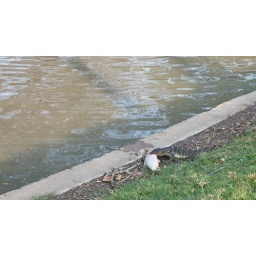
water monitor eating fish in Lumpini park